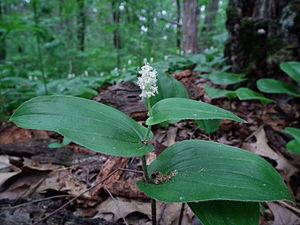
Le maïanthème du Canada est une espèce de plantes de la famille des Asparagaceae. C'est une espèce de petite taille que l'on retrouve dans les sous-bois de l'Amérique du Nord.